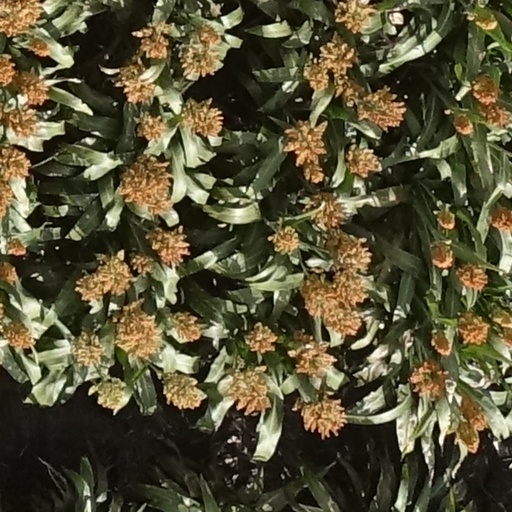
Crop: sorghum